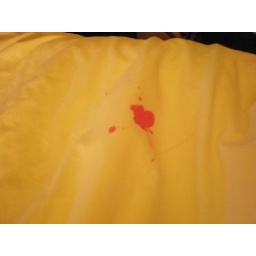
pink pen leaked all over my bed and all over my clothes when i fell asleep writing and let the pen go accidentally :(